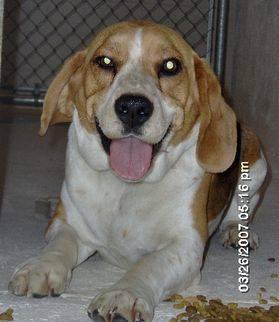
dog